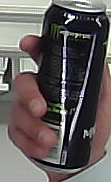
Product: monster_energydrink